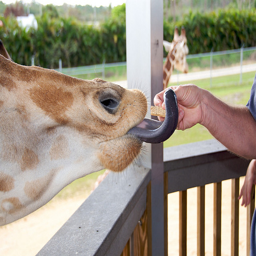
A giraffe eating from the hand of someone on a feeding platform.
Giraffe being hand fed by a person behind a fence.
some kind of animal that is licking someones hand
A giraffe eating a piece of food from someone's hand.
A giraffe sticking its tongue out as a person feeds it.